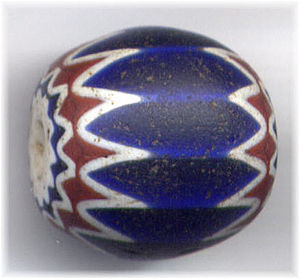
Murano
Murano er en del af byen Venedig og er en ø, som ligger 1,5 km. nord for Venedig i lagunen. Murano har omkring 5.500 indbyggere.